Carl Palmer

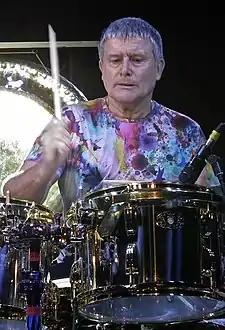
Palmer performing in 2014

Carl Frederick Kendall Palmer (born 20 March 1950) is an English drummer. He was a founding member of the supergroups Emerson, Lake & Palmer and Asia, a touring drummer for The Crazy World of Arthur Brown and a founding member of Atomic Rooster. He has toured with his own bands since 2001, including Palmer, the Carl Palmer Band, and currently, Carl Palmer's ELP Legacy.